Hopalong Cassidy (TV series)

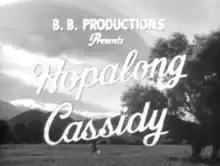
Title card for "Hopalong Cassidy", 1949

Hopalong Cassidy is an American Western television series that ran from 1949 to 1952 on NBC, starring William Boyd as Hopalong Cassidy, a fictional gunslinger who had been created by writer Clarence E. Mulford. It was the first Western television series. The series began as simply broadcasts of edited versions of previous Hopalong Cassidy films, all of which had starred Boyd (66 such films had been produced between 1935 and 1948). Eventually, the series transitioned to original episodes, with a new cast of characters and actors, notably Edgar Buchanan as Hopalong's sidekick Red Connors. The show was created and produced by Boyd.